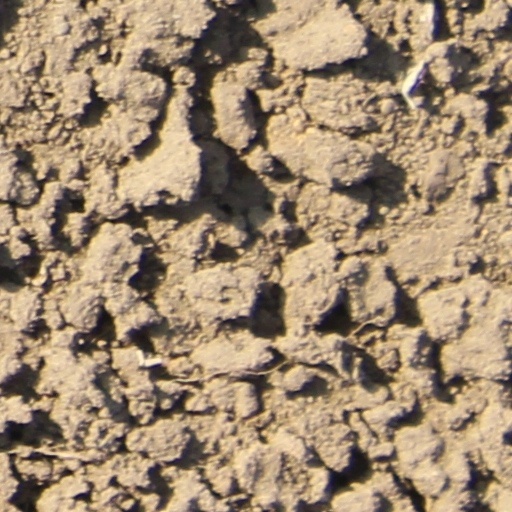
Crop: wheat